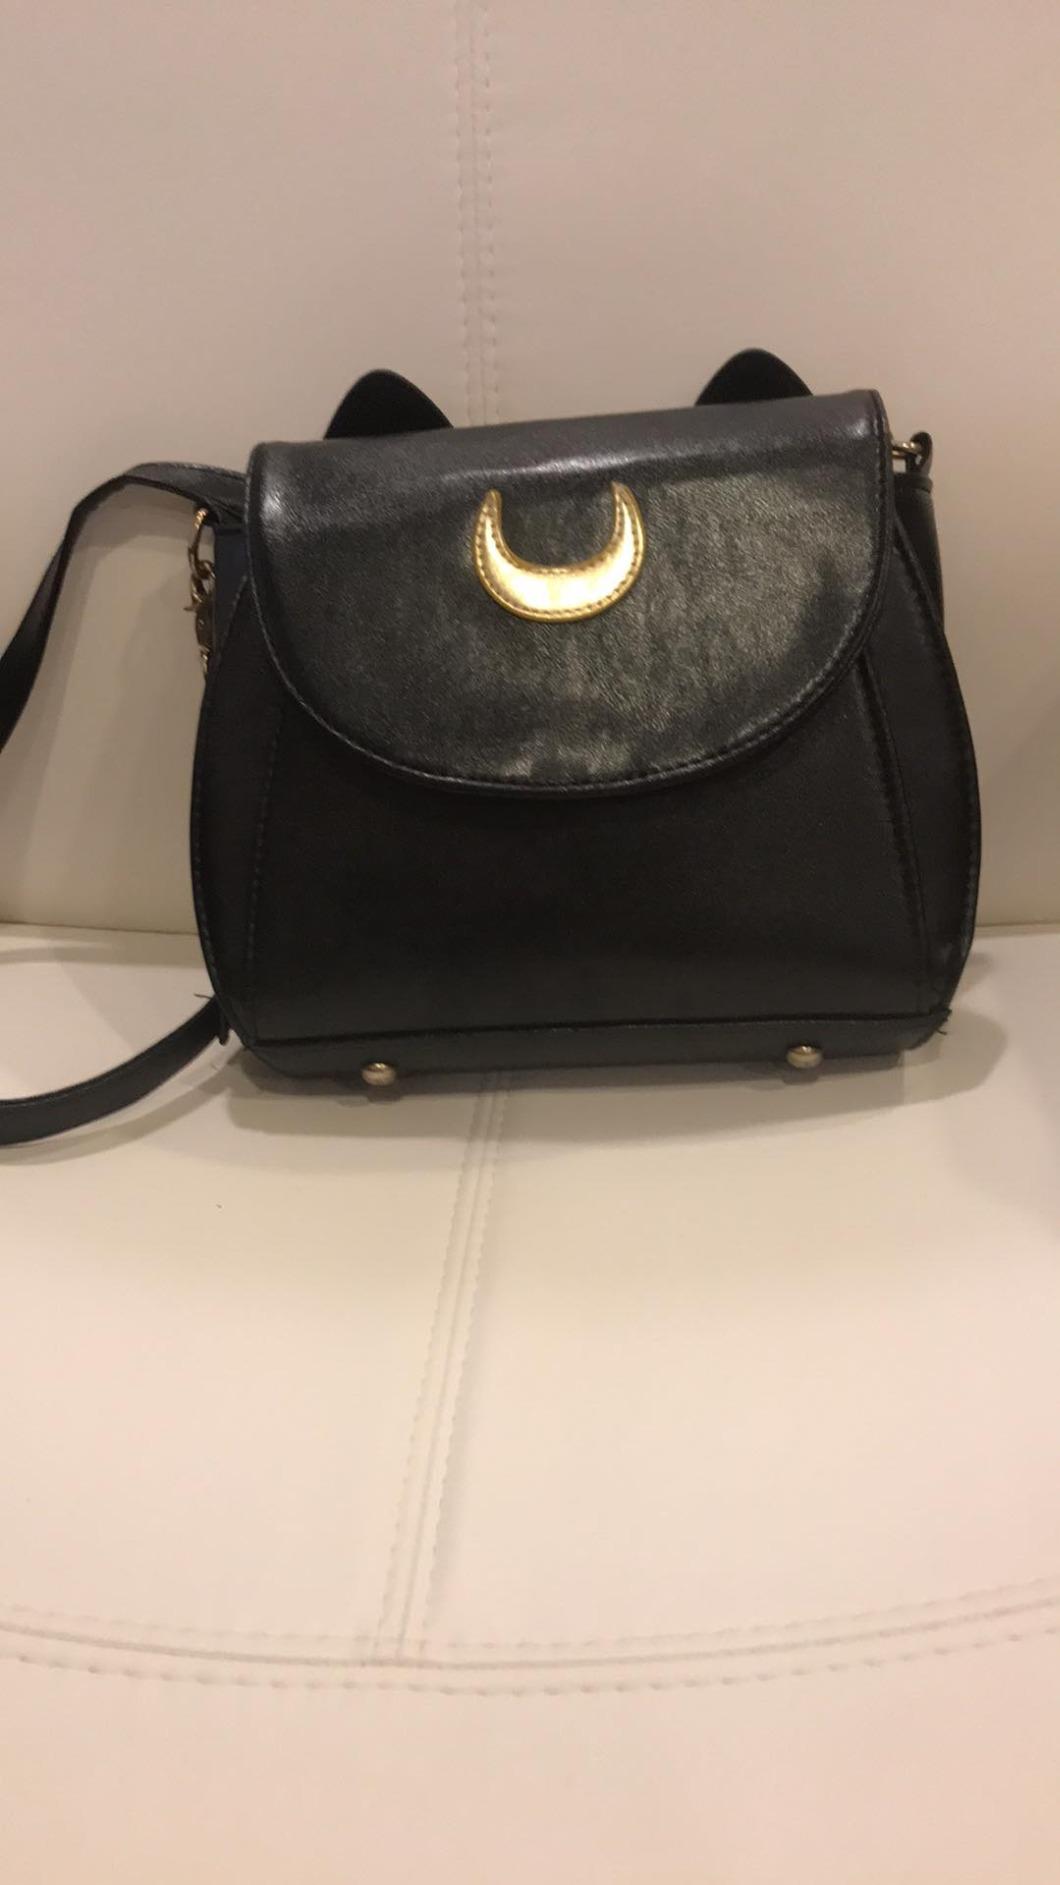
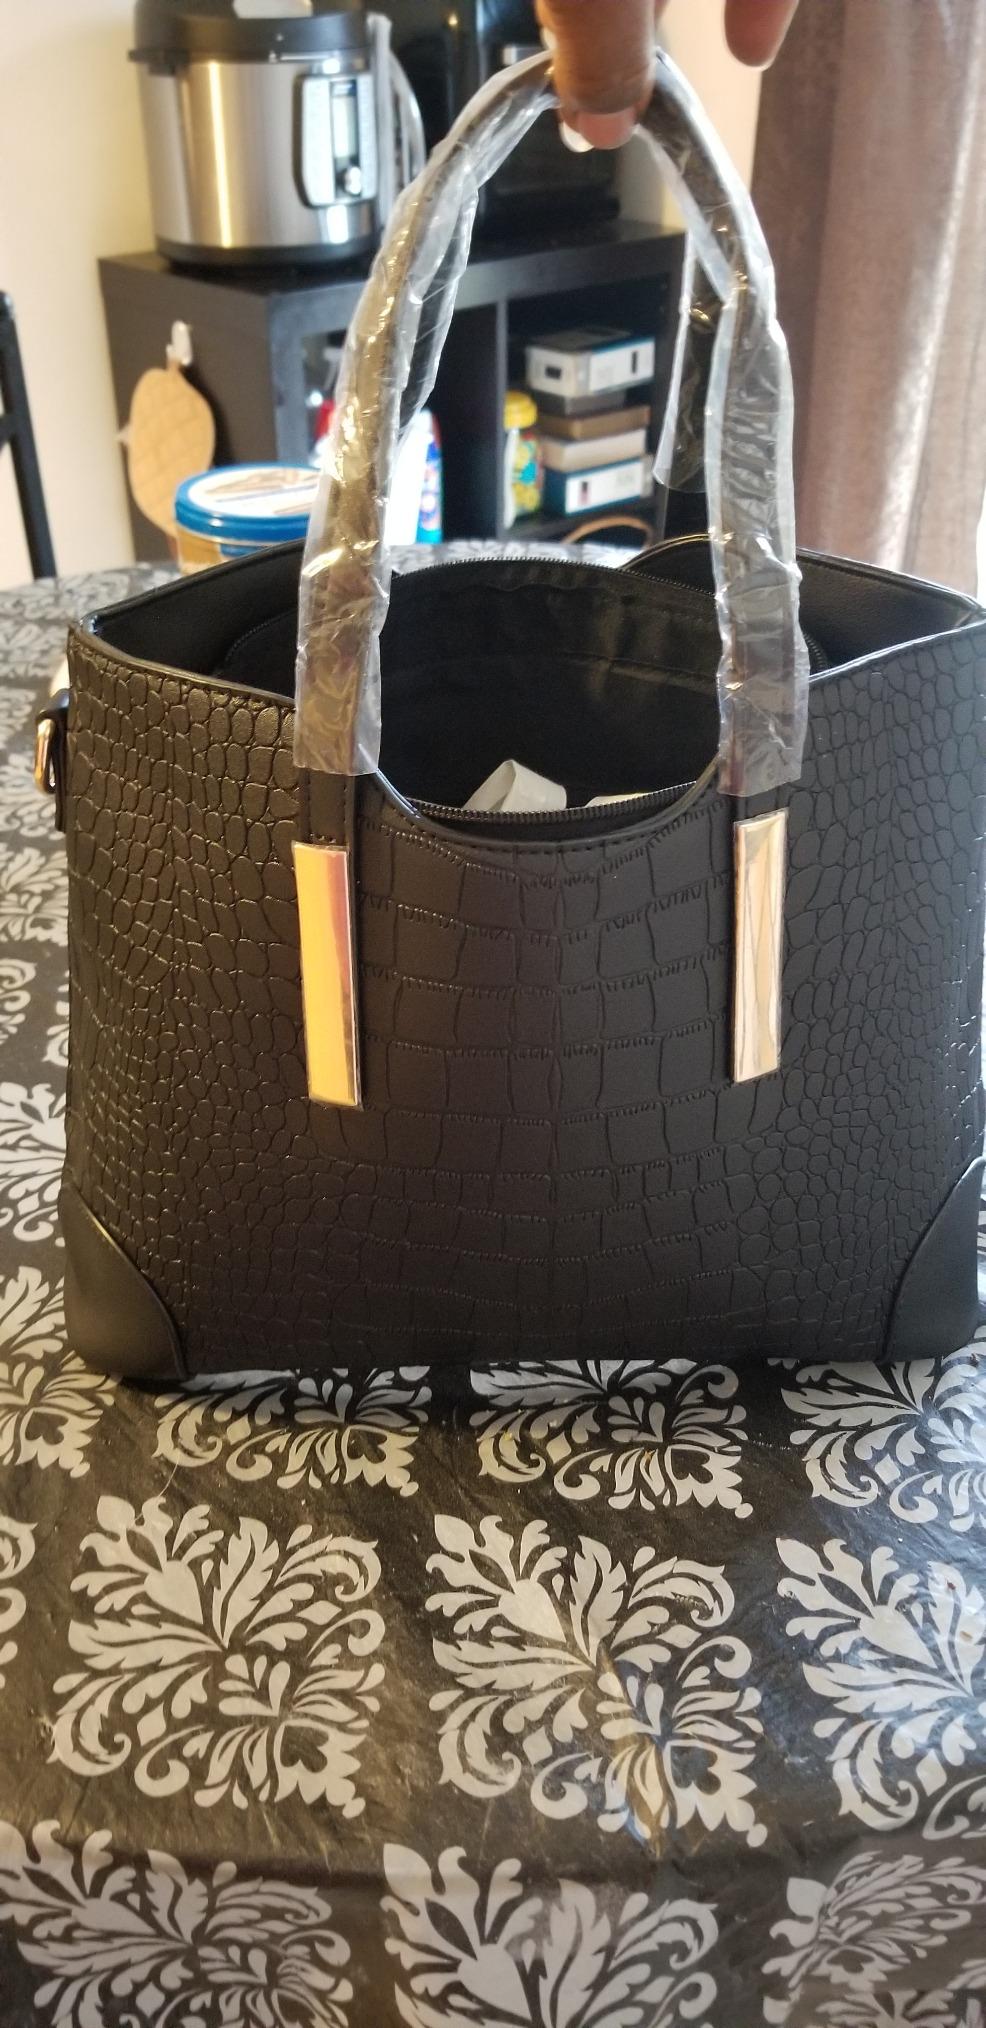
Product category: accessories_handbag
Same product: no